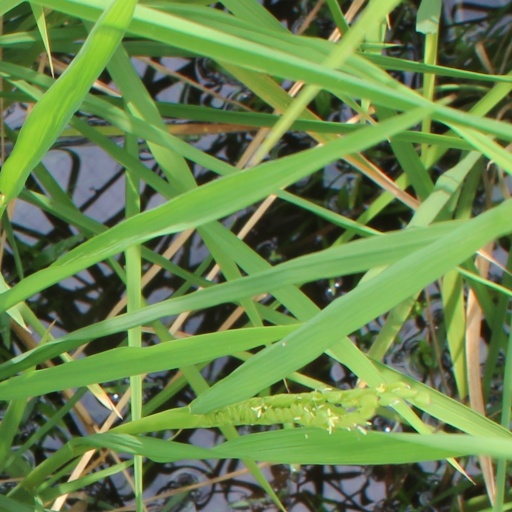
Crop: rice